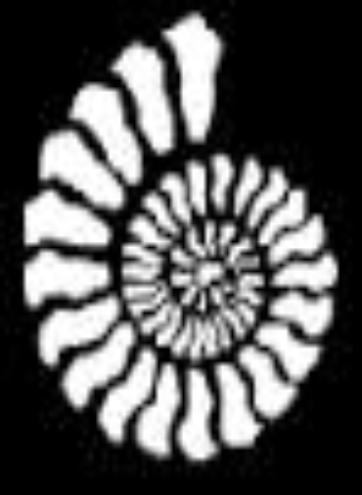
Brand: Ammonite
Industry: Necessities